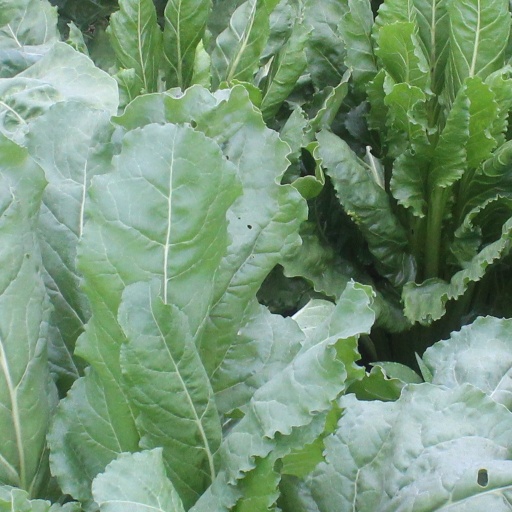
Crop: sugar beet